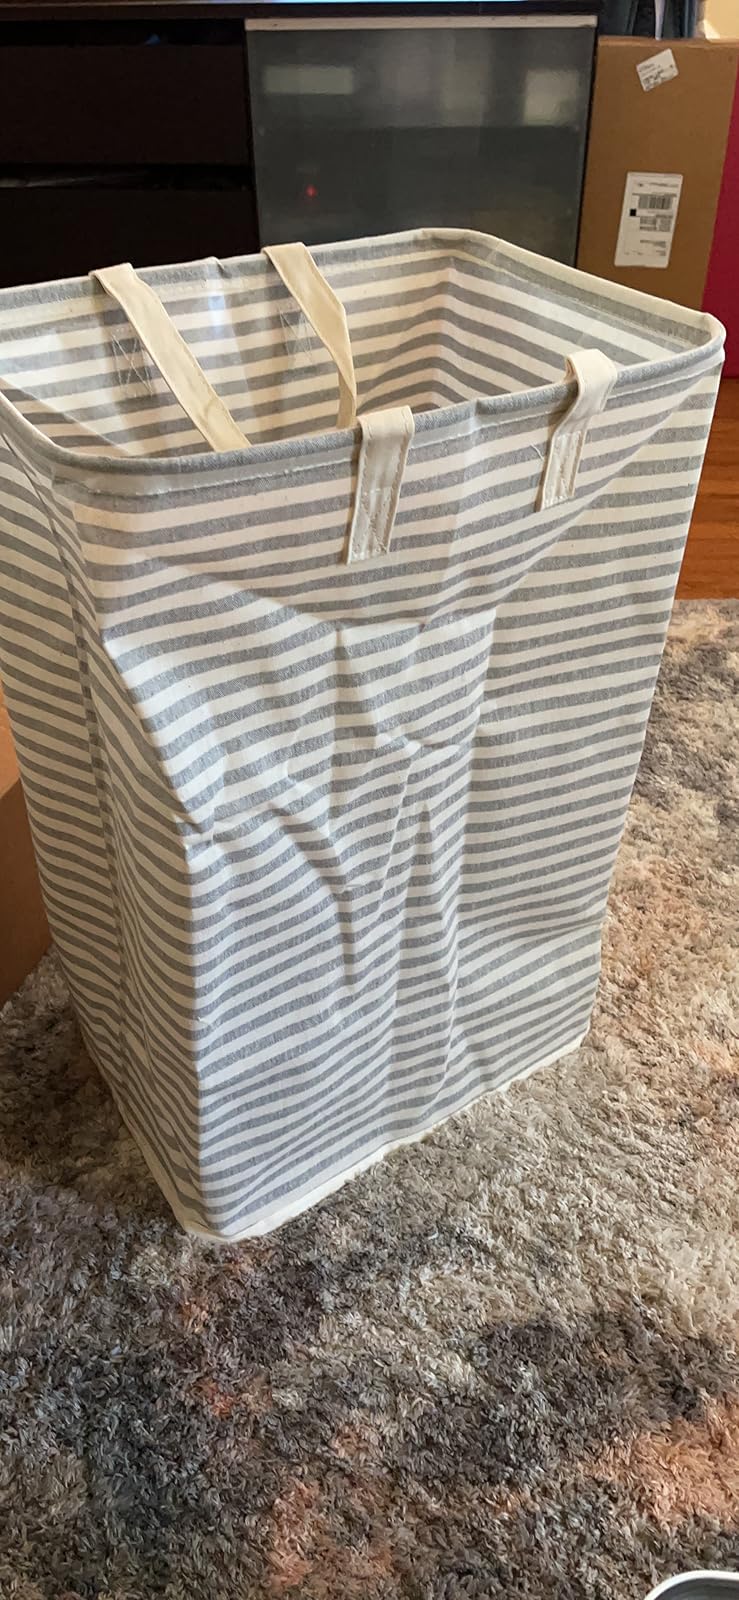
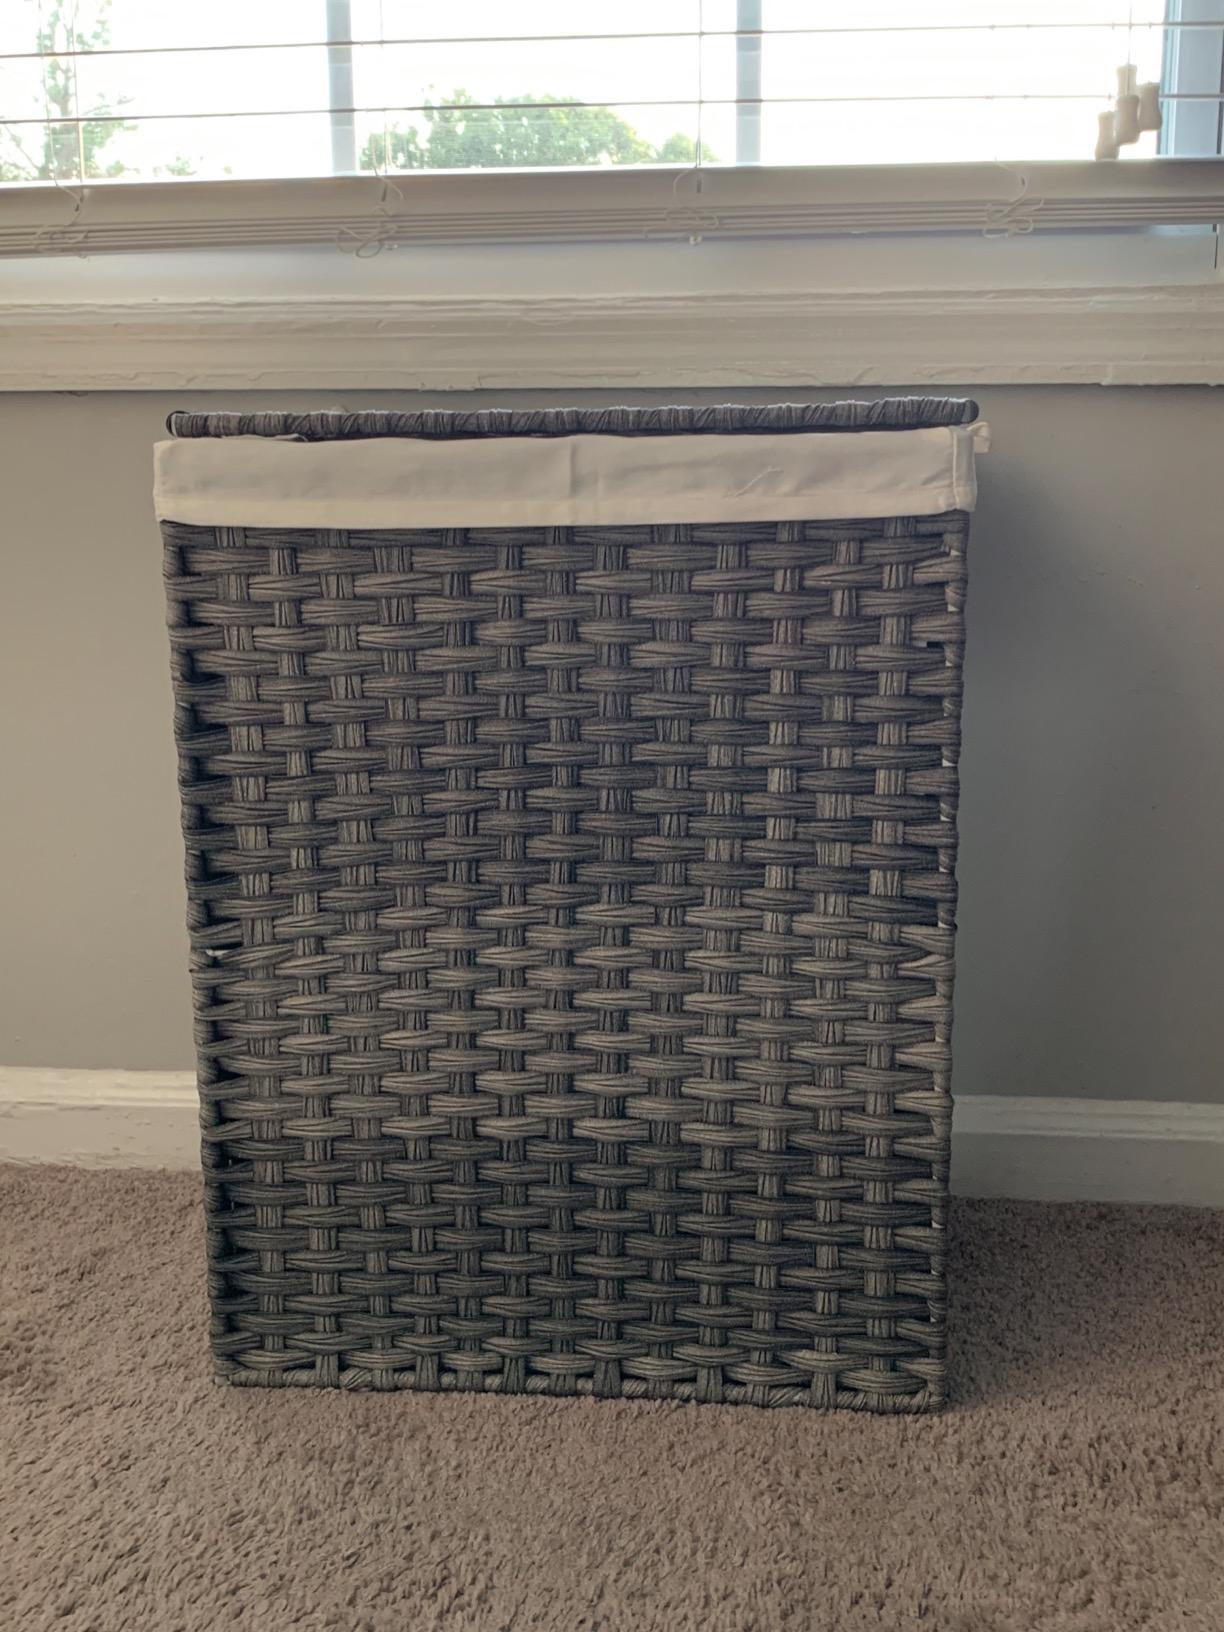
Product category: items_hamper
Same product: no